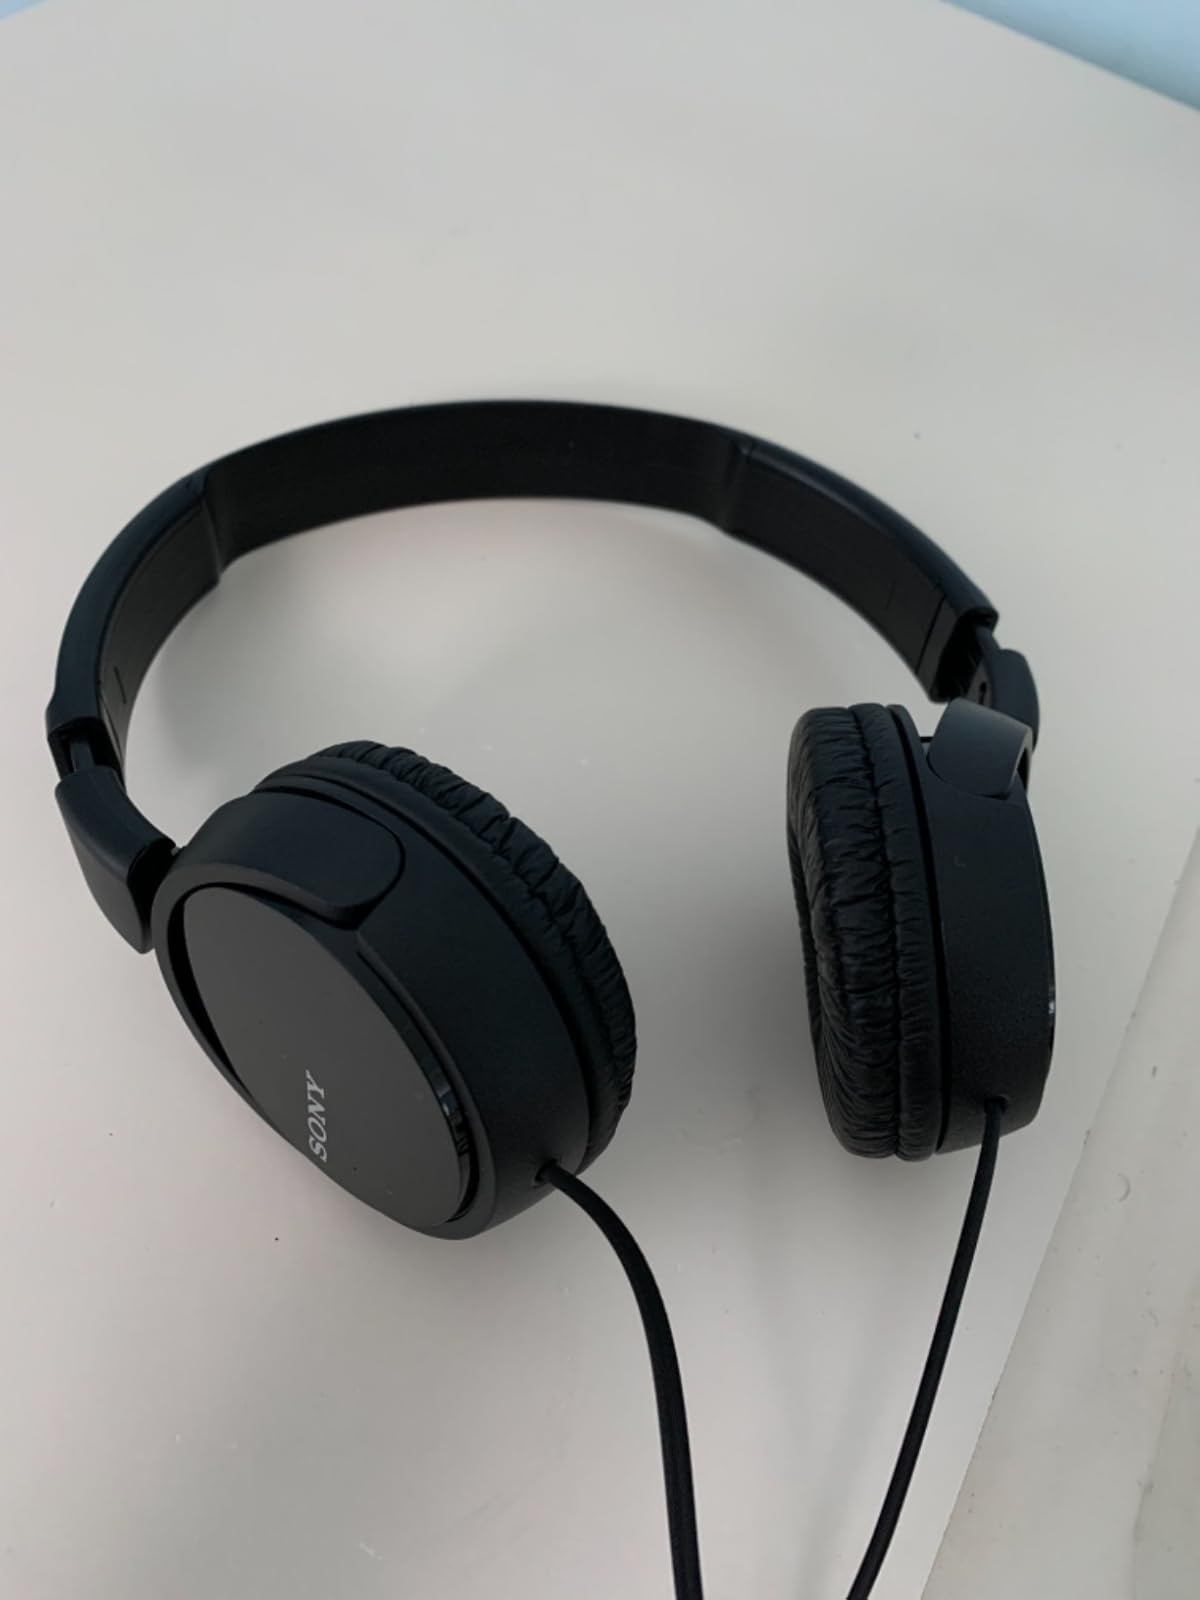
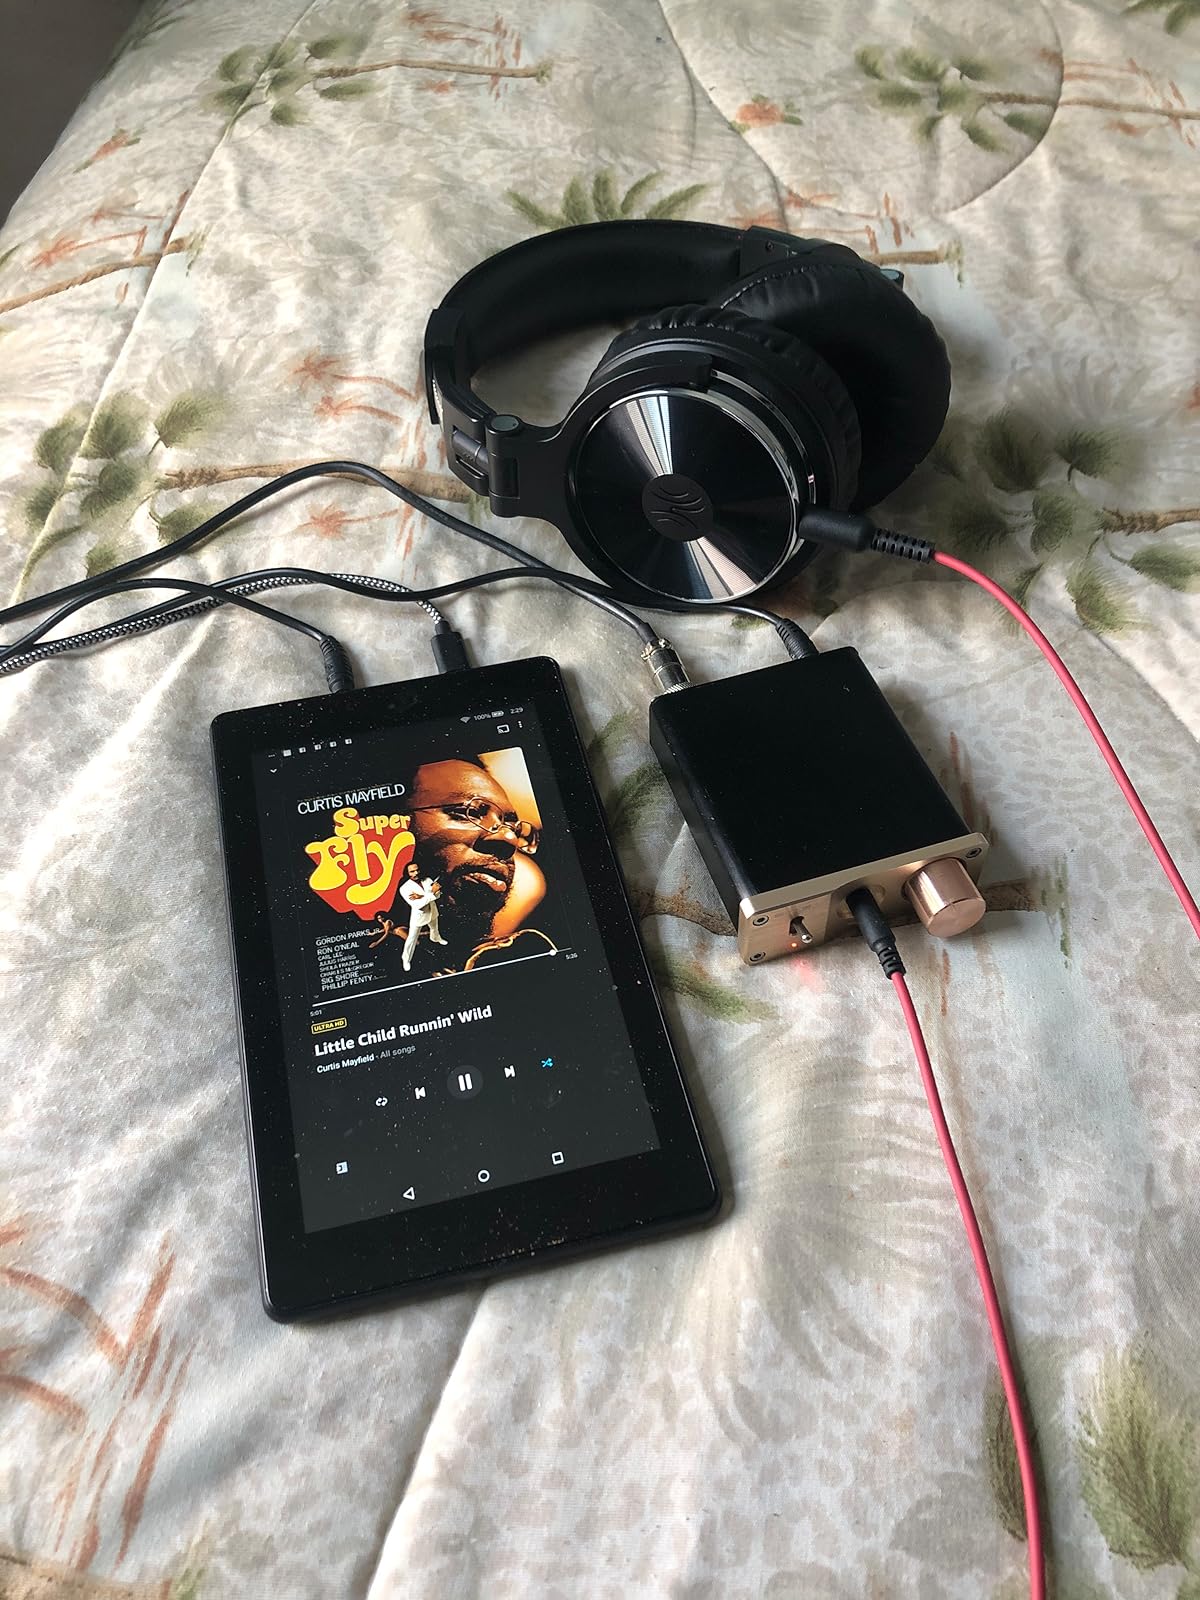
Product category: headphones
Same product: no